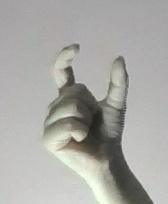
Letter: nun